The Art of Fugue

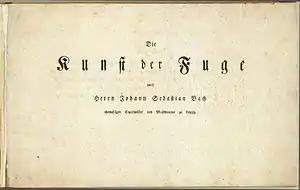
Title page of the first edition, 1751

The Art of Fugue, or The Art of the Fugue, BWV 1080, is an incomplete musical work of unspecified instrumentation by Johann Sebastian Bach. Written in the last decade of his life, "The Art of Fugue" is the culmination of Bach's experimentation with monothematic instrumental works.